Hatch Beauchamp

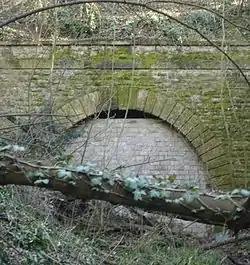
The Chard Branch Line as it was in 2010, entering the now sealed tunnel immediately prior to Hatch Beauchamp station

In the Victorian era, Hatch was connected to the national railway grid in 1866 as part of the Bristol and Exeter Railway. The village had a Chalet-style station, known as Hatch, on the Chard Branch Line which closed in 1963. In 1962, following the Beeching Report, railway services ceased to operate completely, although the railway station remains.